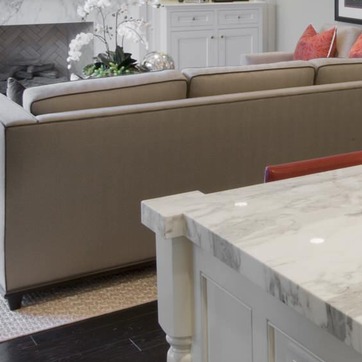
Material: fabric